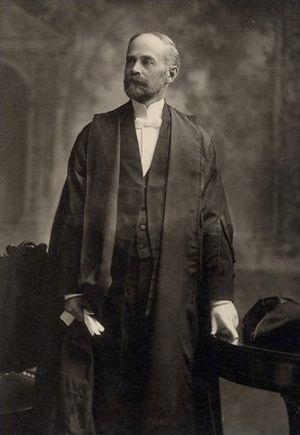
Rimouski est une circonscription électorale provinciale du Québec dans la région administrative du Bas-Saint-Laurent.
Auguste Tessier, né le 20 novembre 1853 et mort le 10 février 1938 à Québec, est un homme politique canadien. Il a été élu député libéral de Rimouski en 1889, siège où il sera réélu à six reprises jusqu'à sa démission en 1907.